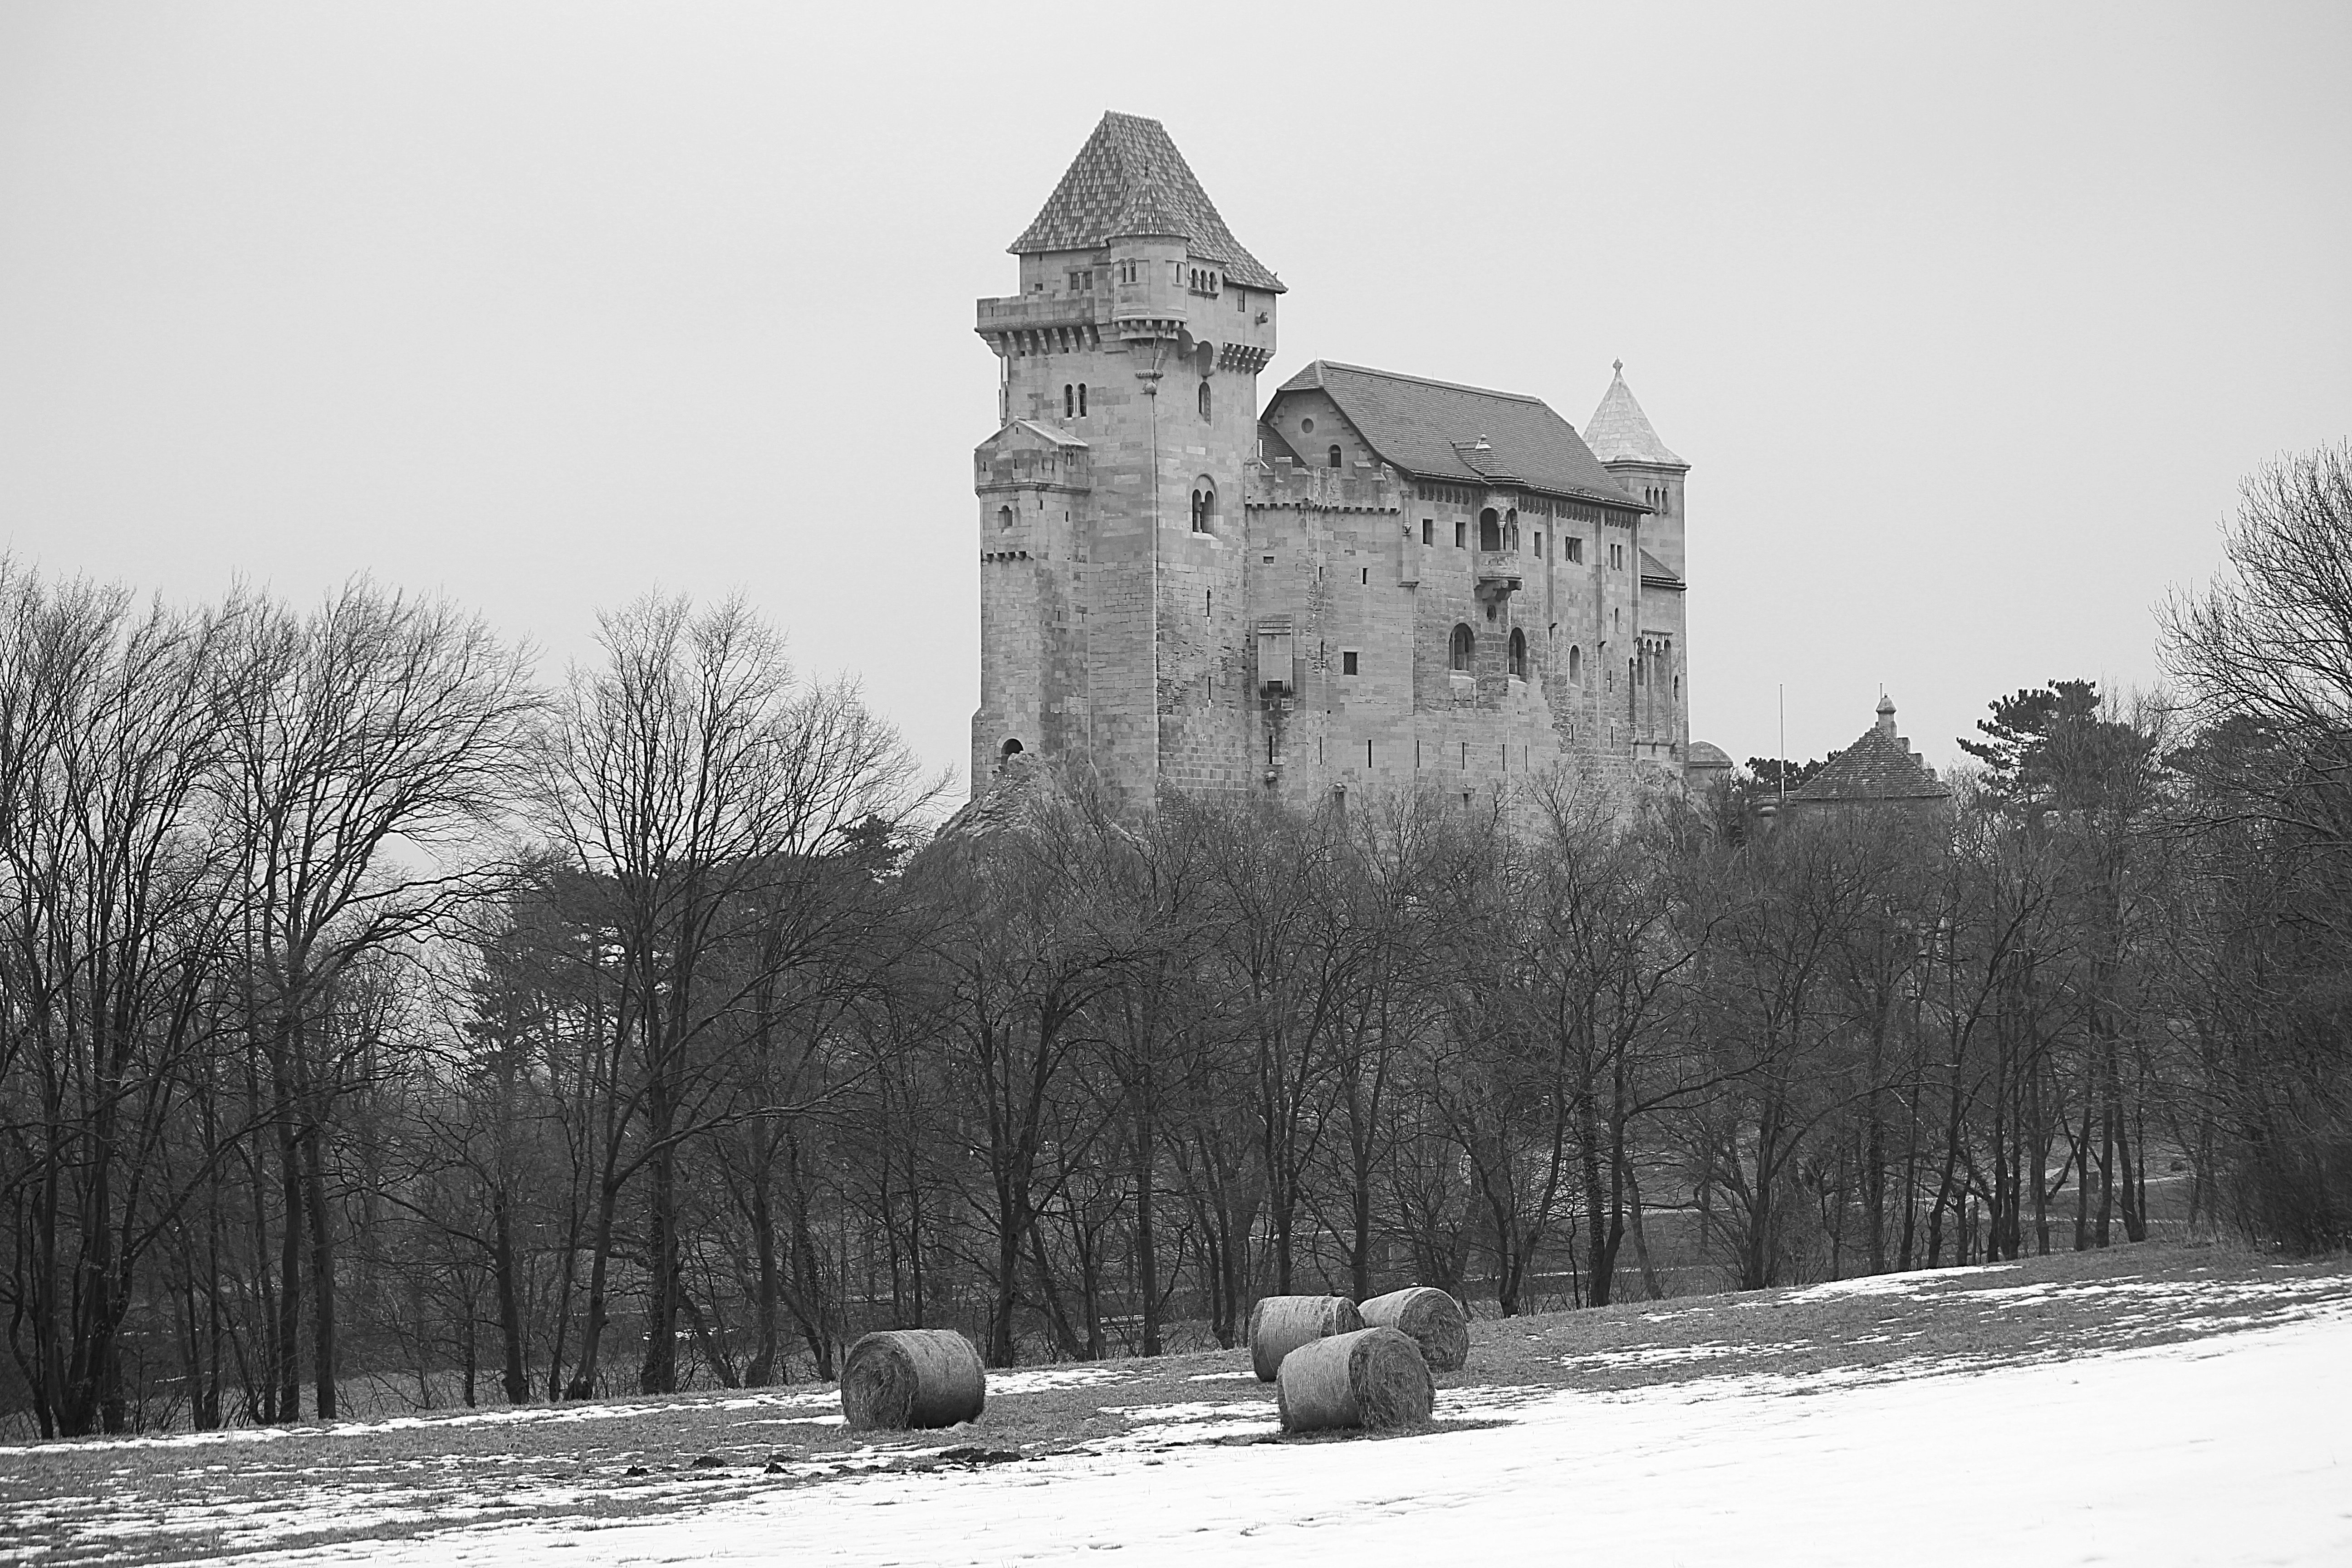
landscape, tree, snow, winter, black and white, sky, house, frost, building, chateau, castle, facade, church, monochrome, medieval architecture, history, estate, turret, lichtenstein, middle ages, freezing, manor house, stately home, knight's castle, monochrome photography, burg lichtenstein, m dling